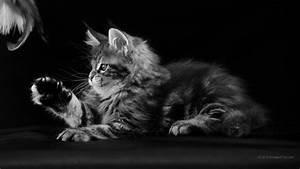
cat